Kigali Independent University

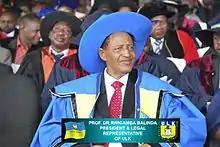
Dr Rwigamba the Founder and Owner of ULK

• The need to rapidly provide the country with human resources mastering several sectors in the fields of economics and management.